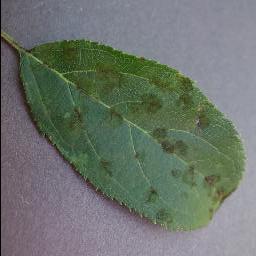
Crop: apple
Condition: scab